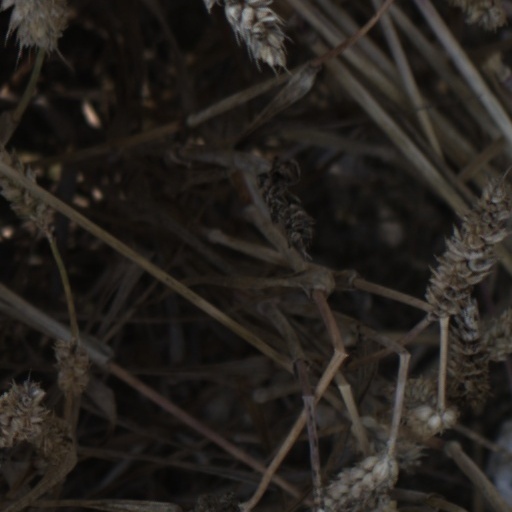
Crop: wheat